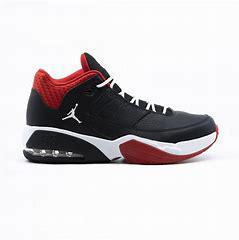
Brand: Jordan
Model: Max Aura 3